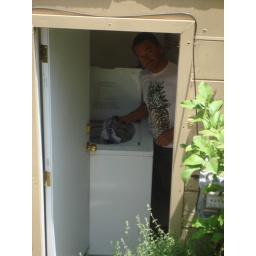
Giovanni Jance spotted in a beautiful Dreem Street shirt